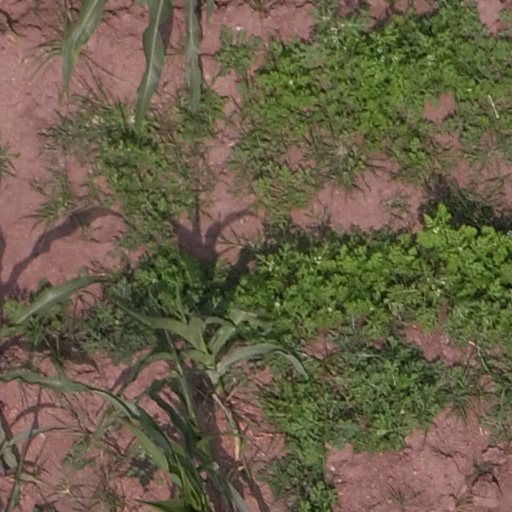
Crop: maize; corn